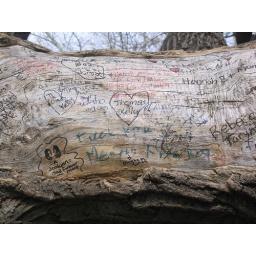
On the tree behind my childhood house in St.Albert, Alberta. 2005.